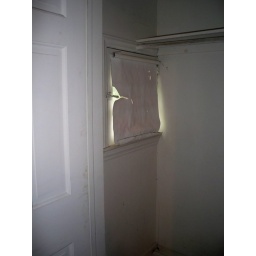
Yes, the house does indeed have a santa window in one of the closets in the master bedroom.